Murder of Samuel Paty

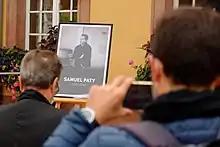
Memorial to Paty at demonstration outside the Hôtel de ville of Belfort, 21 October 2020

President Macron visited the school where Paty had worked, and said that the incident was "a typical Islamist terrorist attack". He also said: "our compatriot was killed for teaching children freedom of speech". French Education Minister Jean-Michel Blanquer called the killing an "attack on the French nation as a whole". Jean-Rémi Girard, president of the secondary school teaching union, said teachers were "devastated" but would not be cowed. France's anti-terrorist prosecutor said the teacher had been "assassinated for teaching," and the attack was an assault on the principle of freedom of expression.